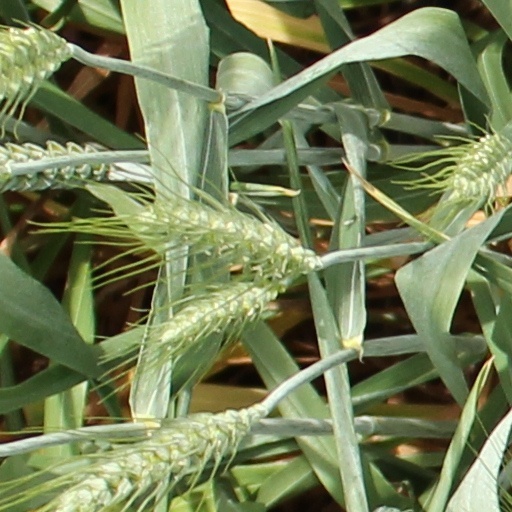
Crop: wheat